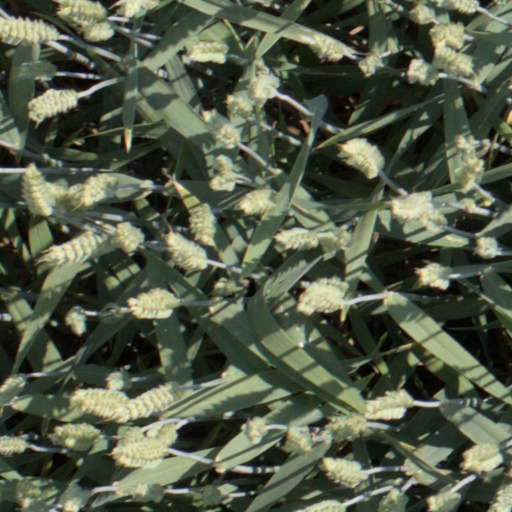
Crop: wheat